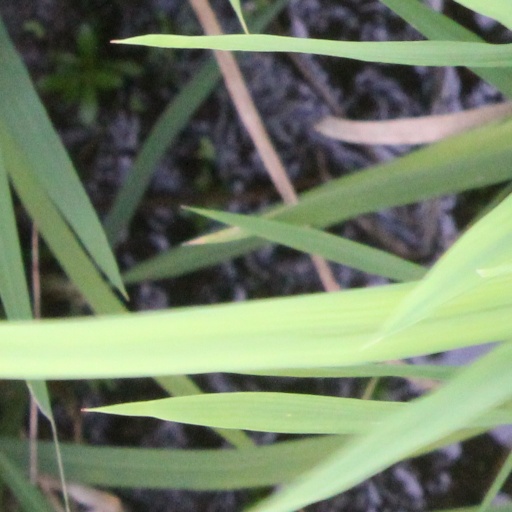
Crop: rice